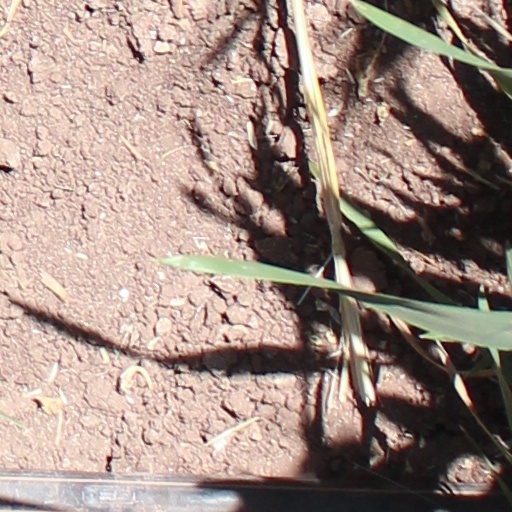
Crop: wheat